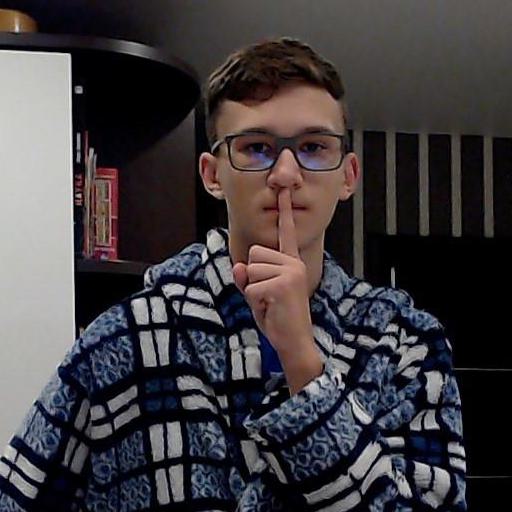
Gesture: mute